Ryan Dalziel

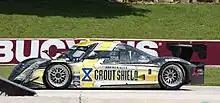
#8 2011 Daytona Prototype with Mike Forest

On 26 January 2012, Dalziel scored his first career Rolex Sports Car Series pole position in the 2012 24 Hours of Daytona in the No. 8 Starworks Motorsport Riley-Ford Daytona Prototype. He went on to finish second in the race with teammates Allan McNish, Lucas Luhr, Enzo Potolicchio and Alex Popow. He won the Watkins Glen 200 and six podiums, finishing runner-up in the Rolex DP drivers championship. Also, Dalziel got three LMPC class wins at the American Le mans Series with Core, including Petit Le Mans.